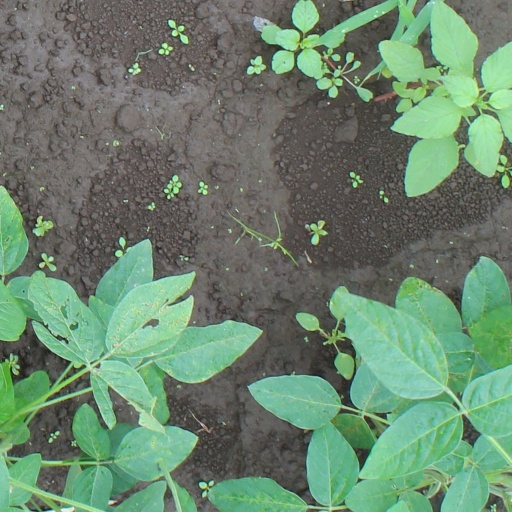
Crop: soybean